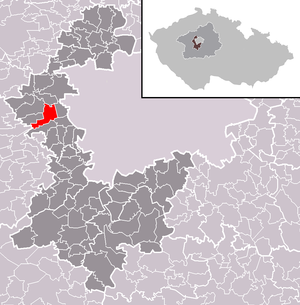
Rudná, parfois appelée Rudná u Prahy, est une ville du district de Prague-Ouest, dans la région de Bohême-Centrale, en République tchèque. Sa population s'élevait à 5 153 habitants en 2020.